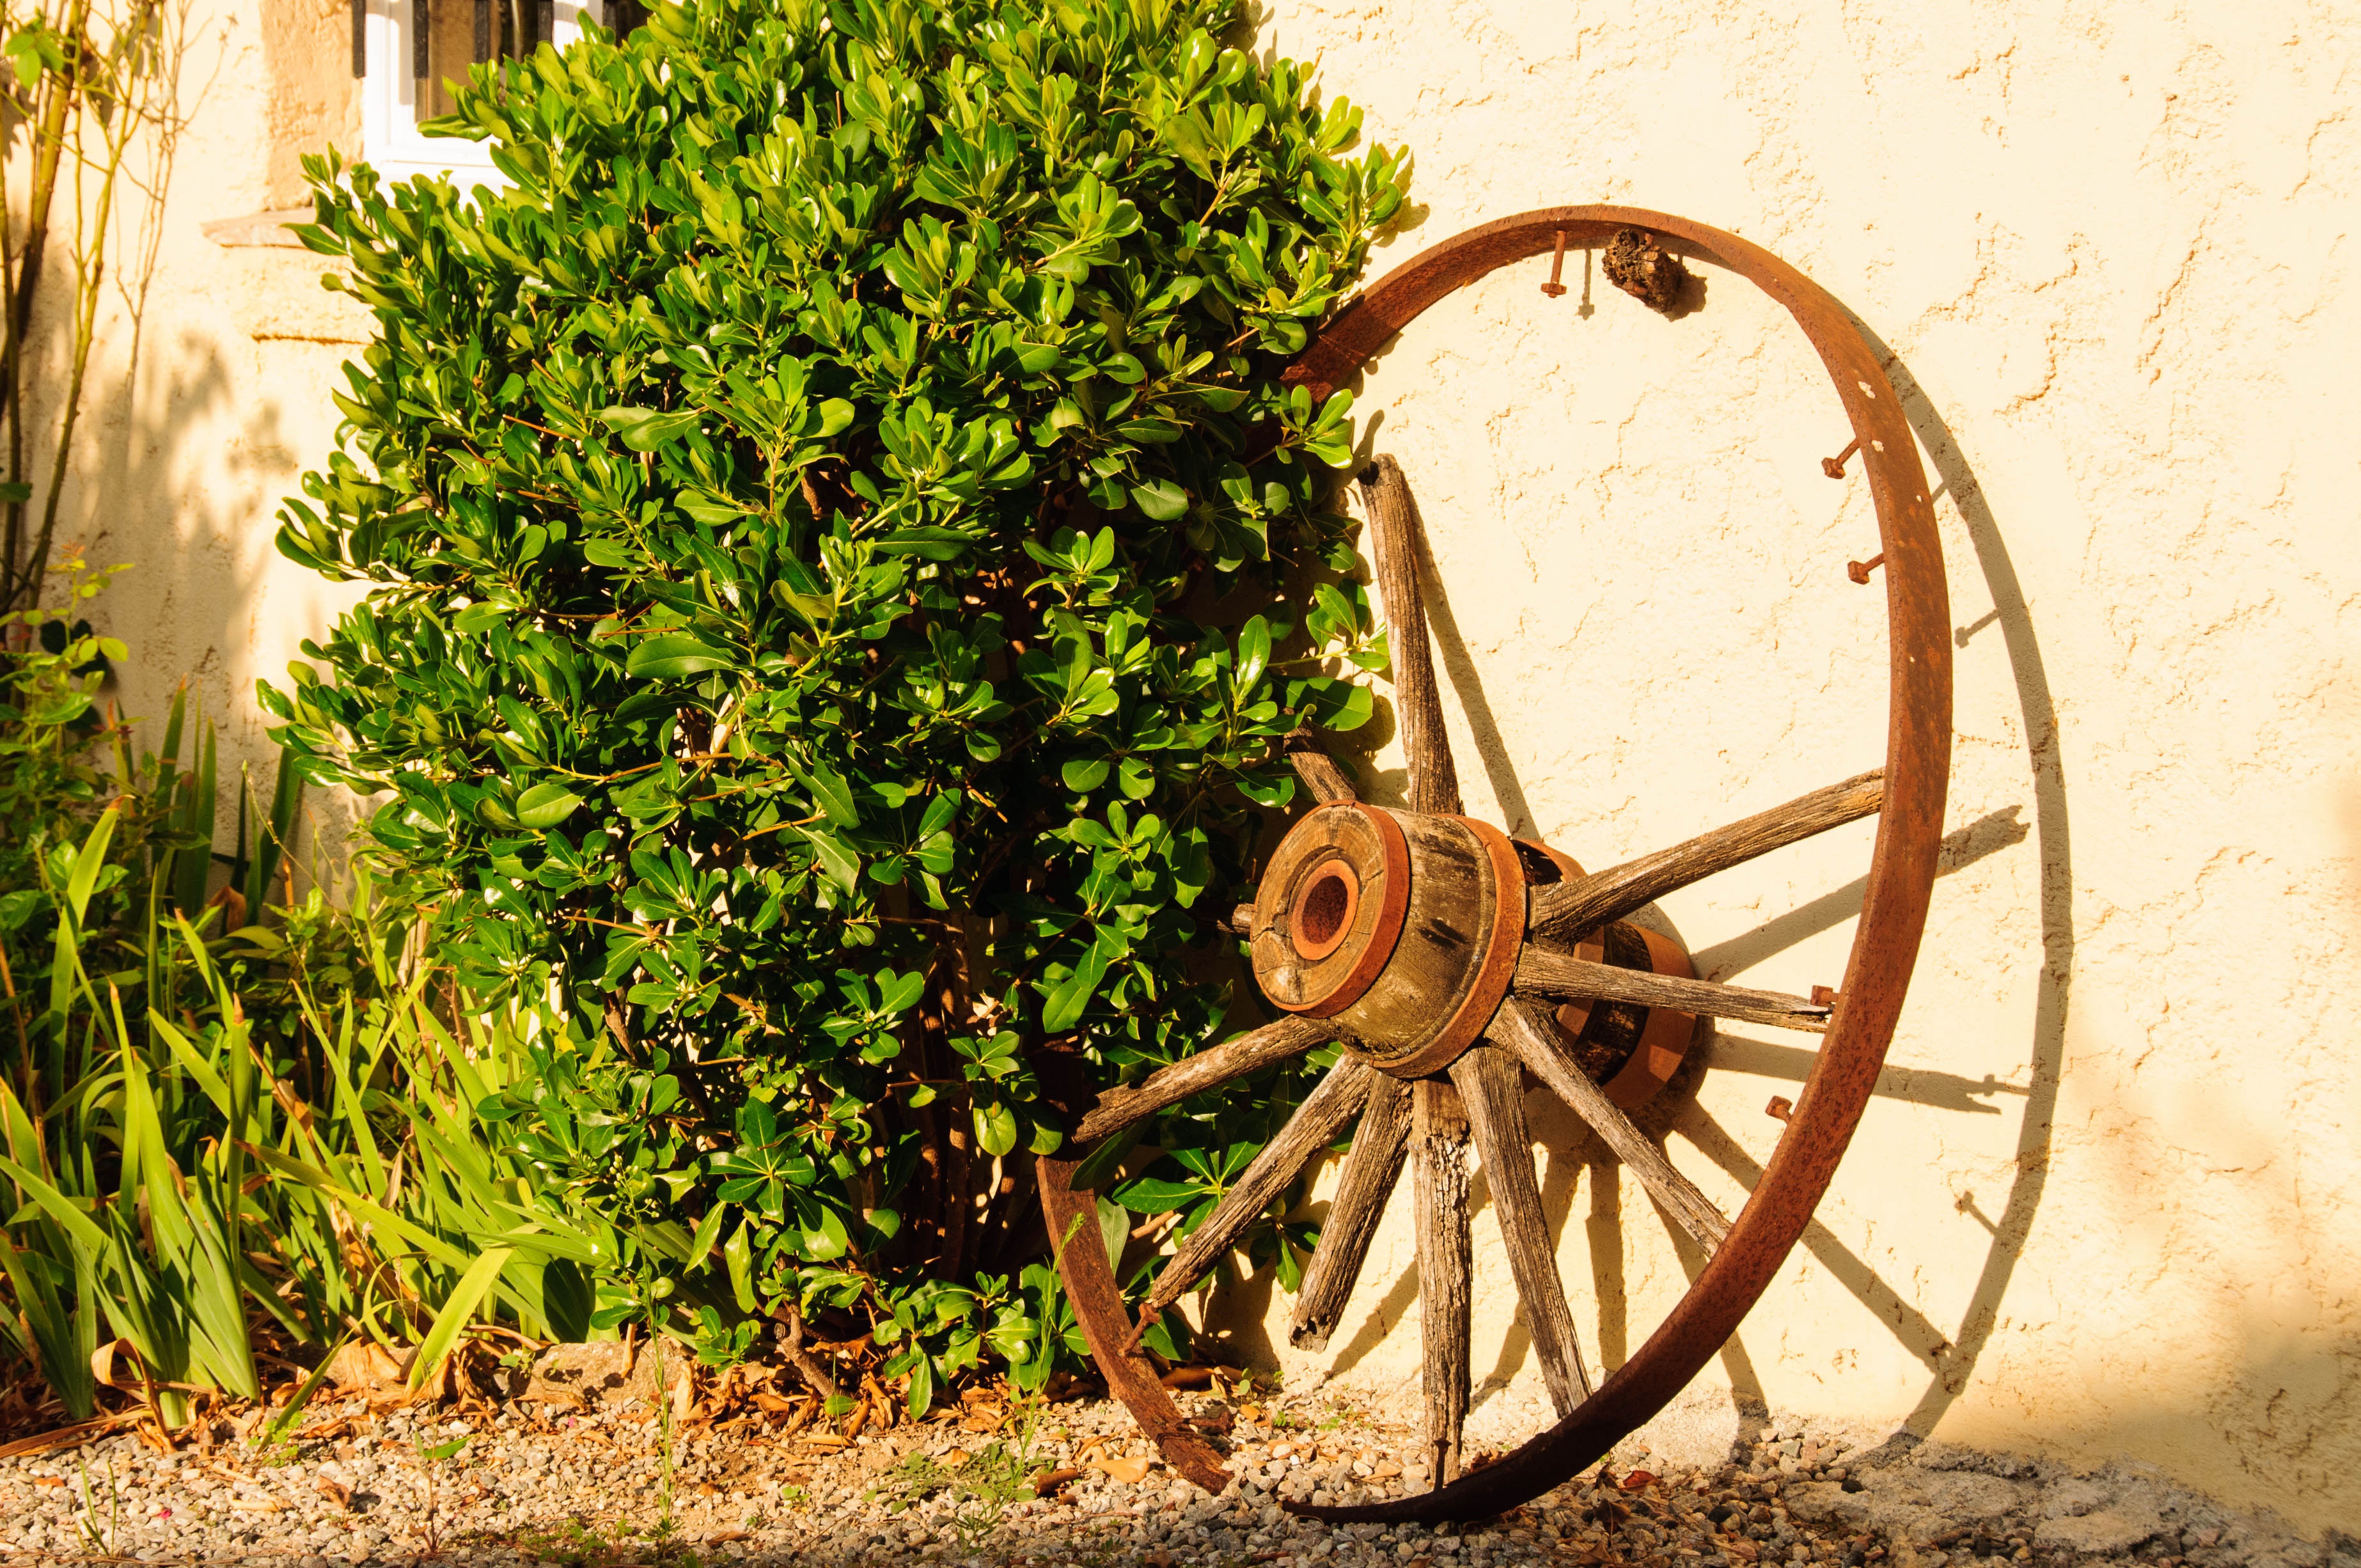
tree, branch, wood, wheel, flower, old, wall, autumn, soil, nostalgia, still life, rusted, wagon wheel